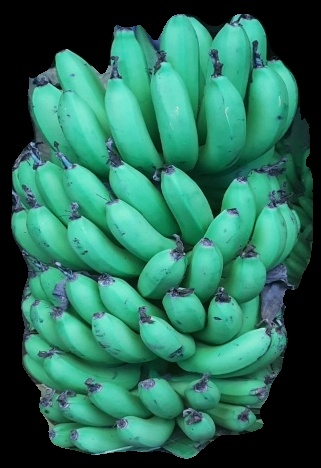
Variety: pachbale
Grade: grade1